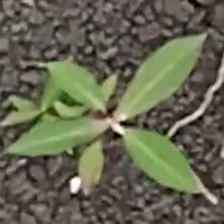
Weed species: Moti_dudhi(Euphorbia_geneculata_L)